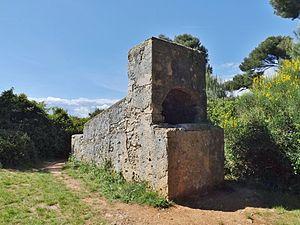
Vue de l'un des deux fours à boulets, situé sur la côte ouest de l'île Saint-Honorat, dans la baie de Cannes dans les Alpes-Maritimes.
L’île Saint-Honorat est l'une des deux îles de Lérins situées dans la baie de Cannes, dans le département des Alpes-Maritimes en région Provence-Alpes-Côte d'Azur.